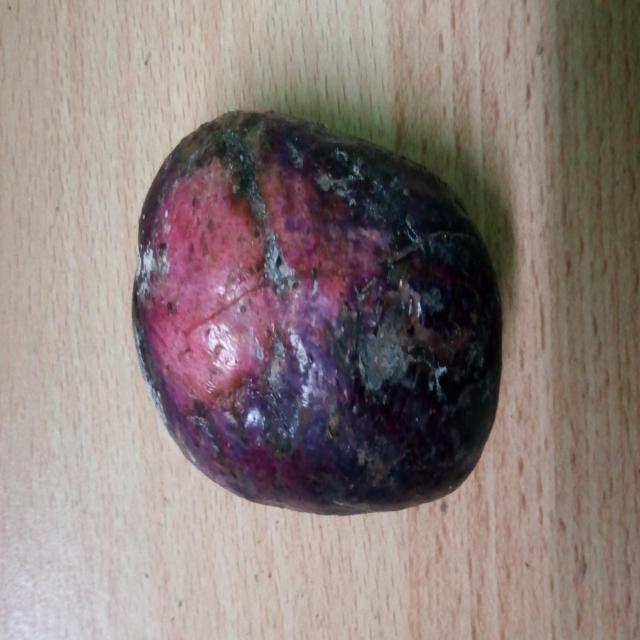
Plum grade: unripe